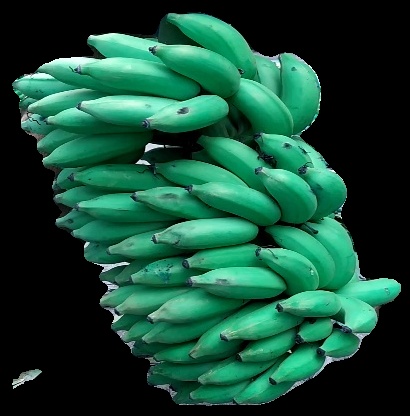
Variety: elakki-bale
Grade: grade1